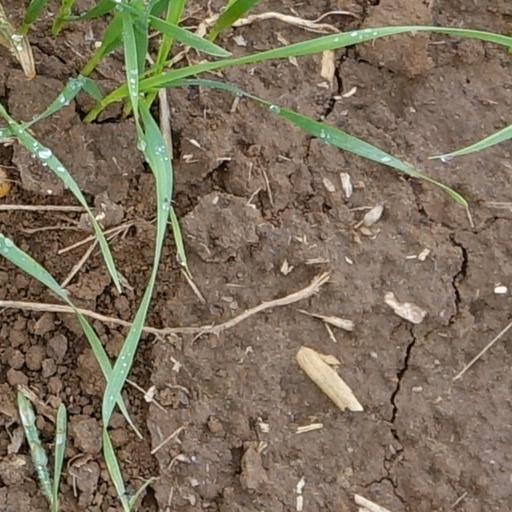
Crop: wheat